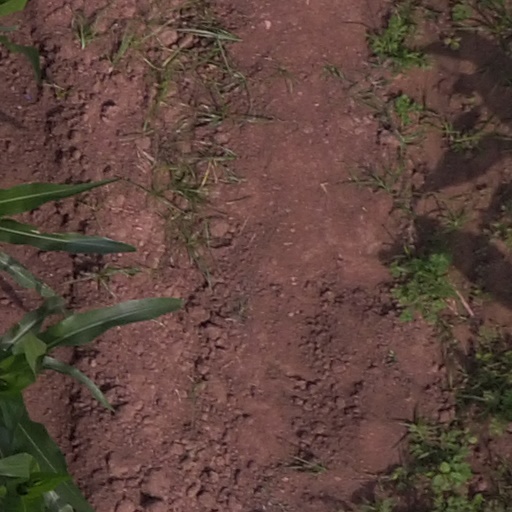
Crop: maize; corn